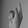
ASL letter: K